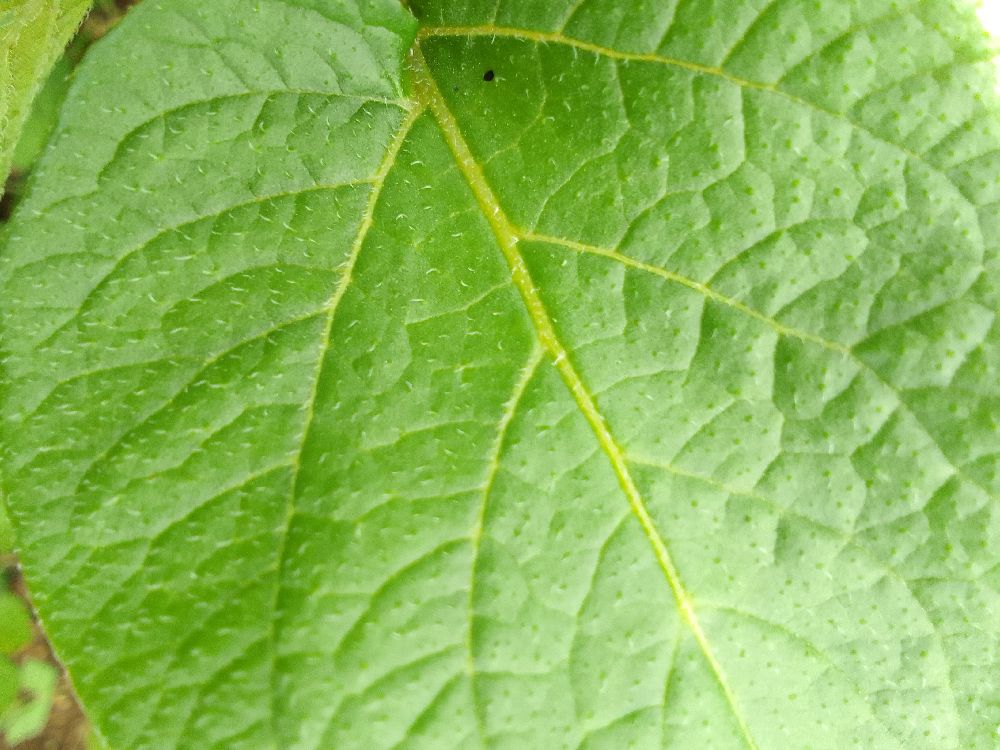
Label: Healthy